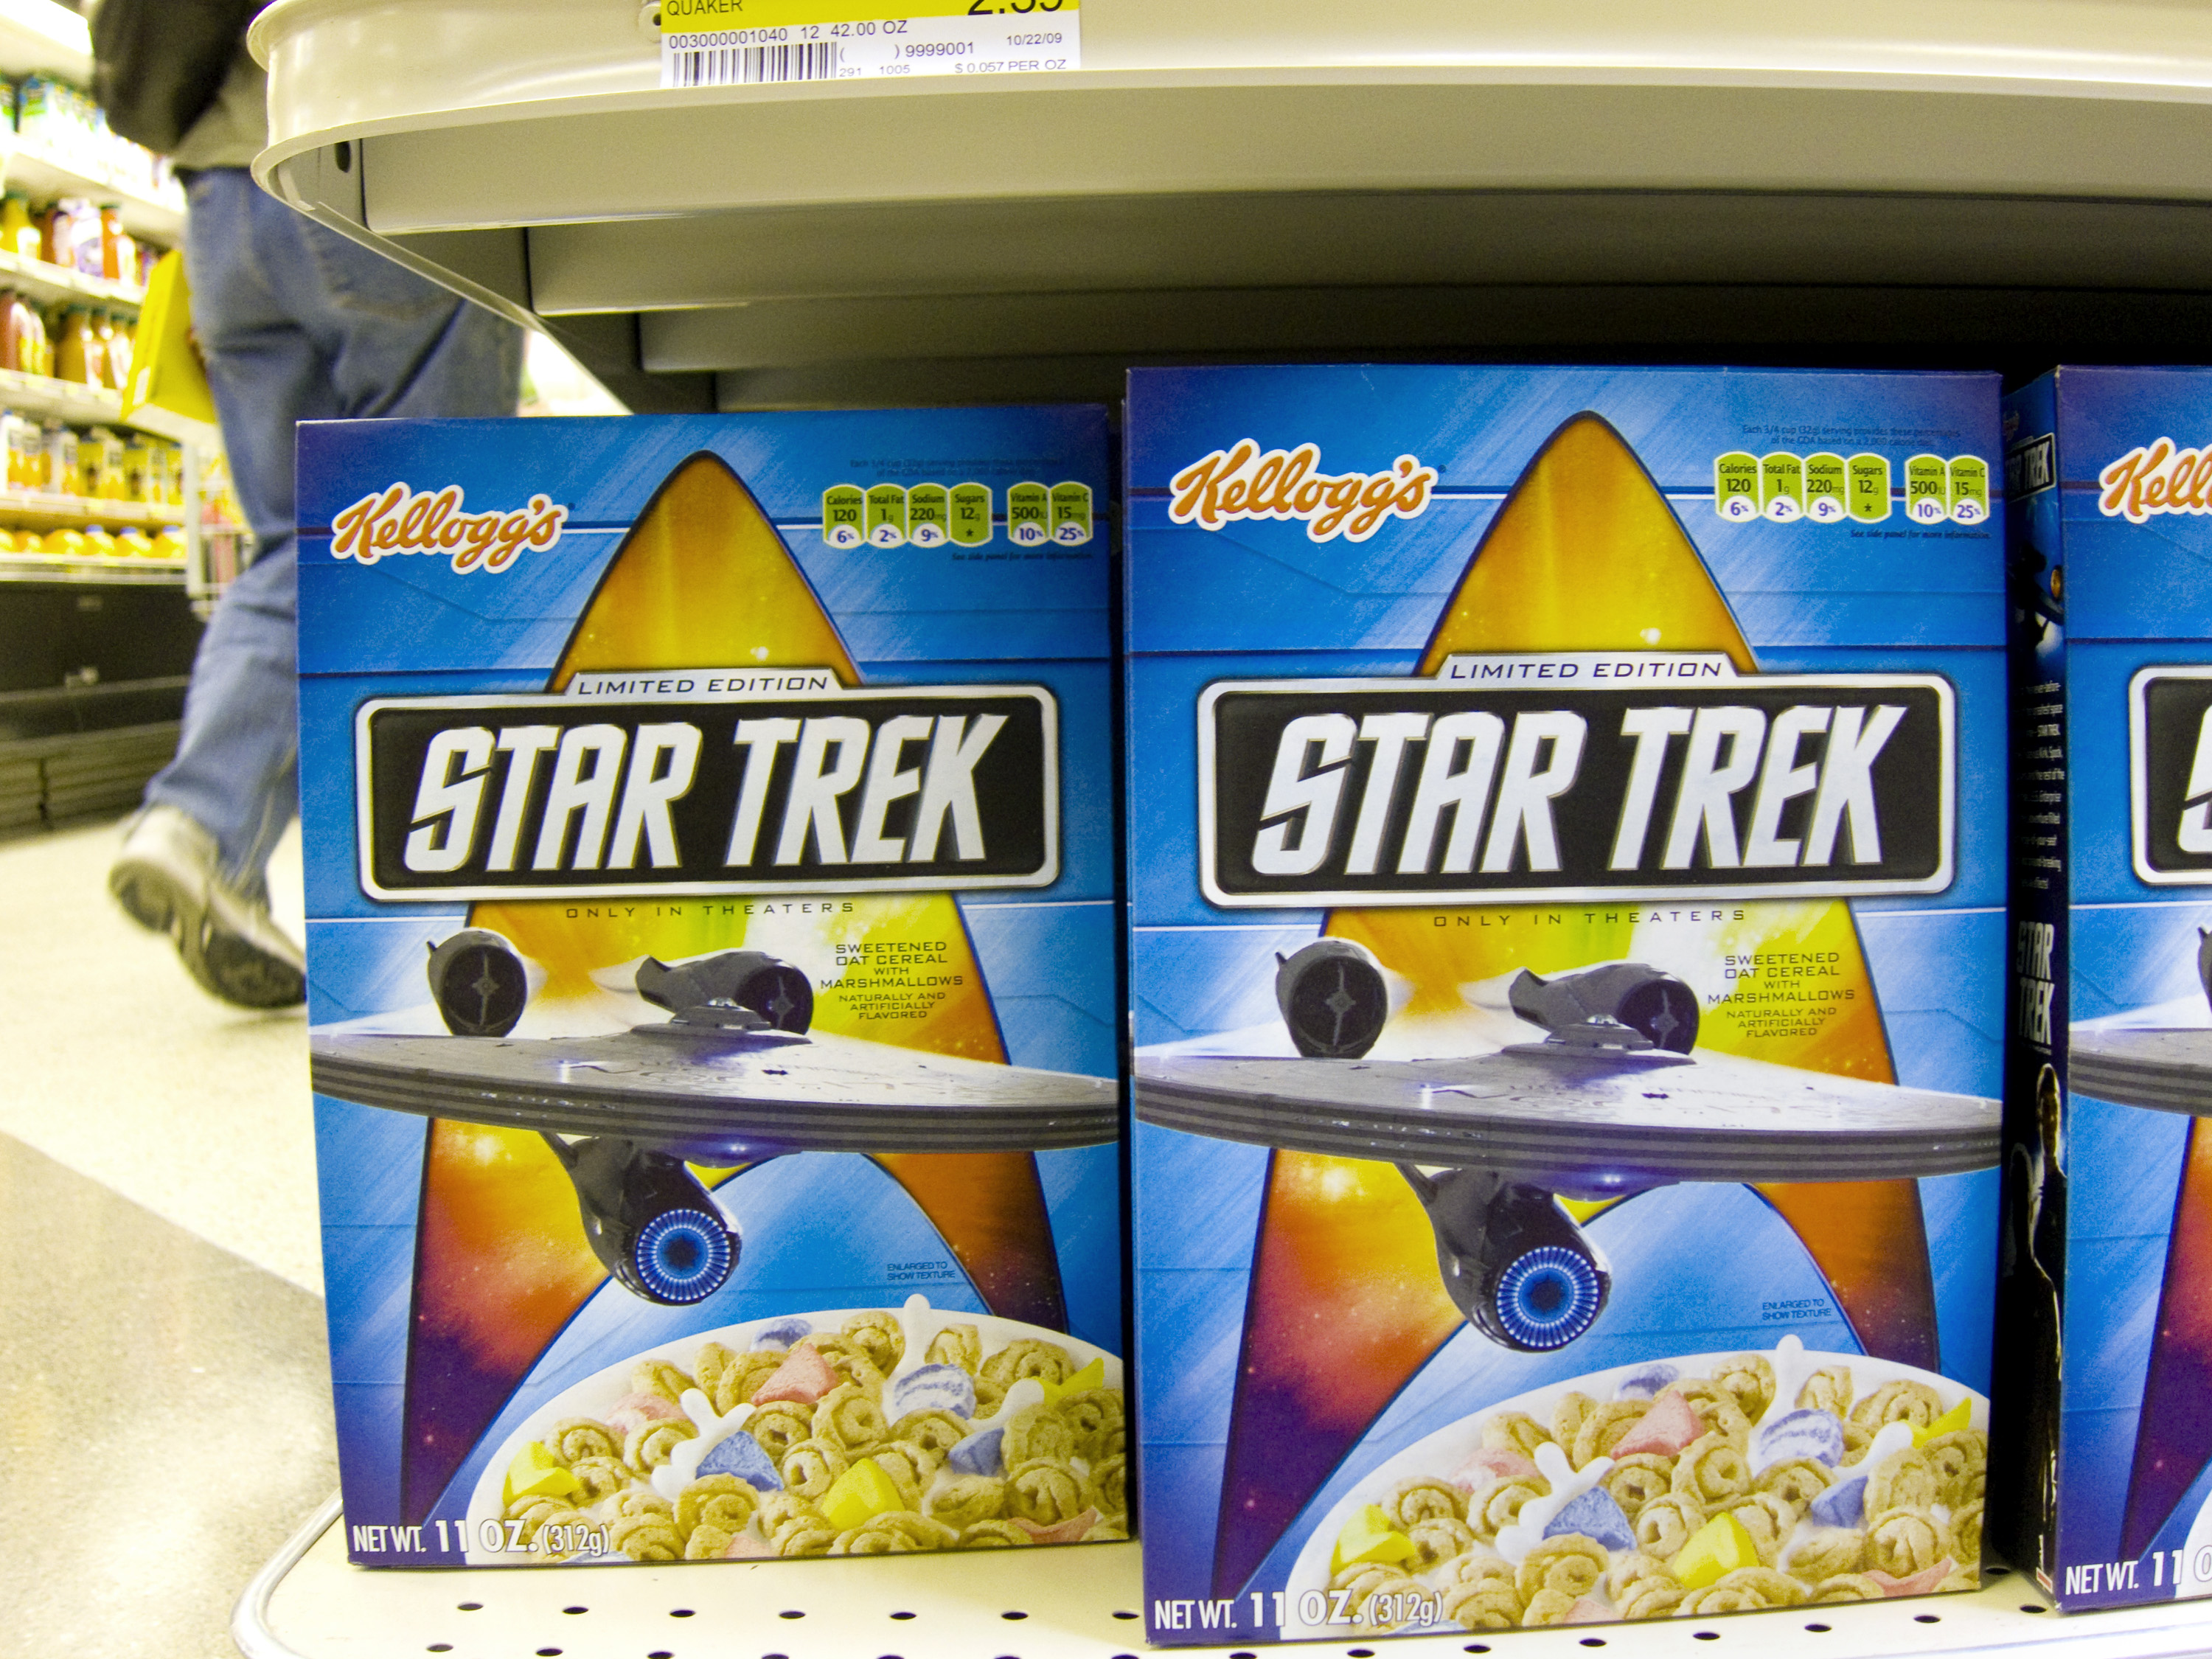
play, advertising, store, food, breakfast, toy, cereal, games, startrek